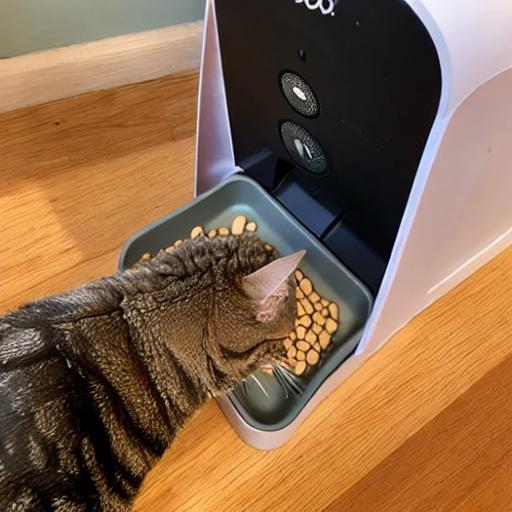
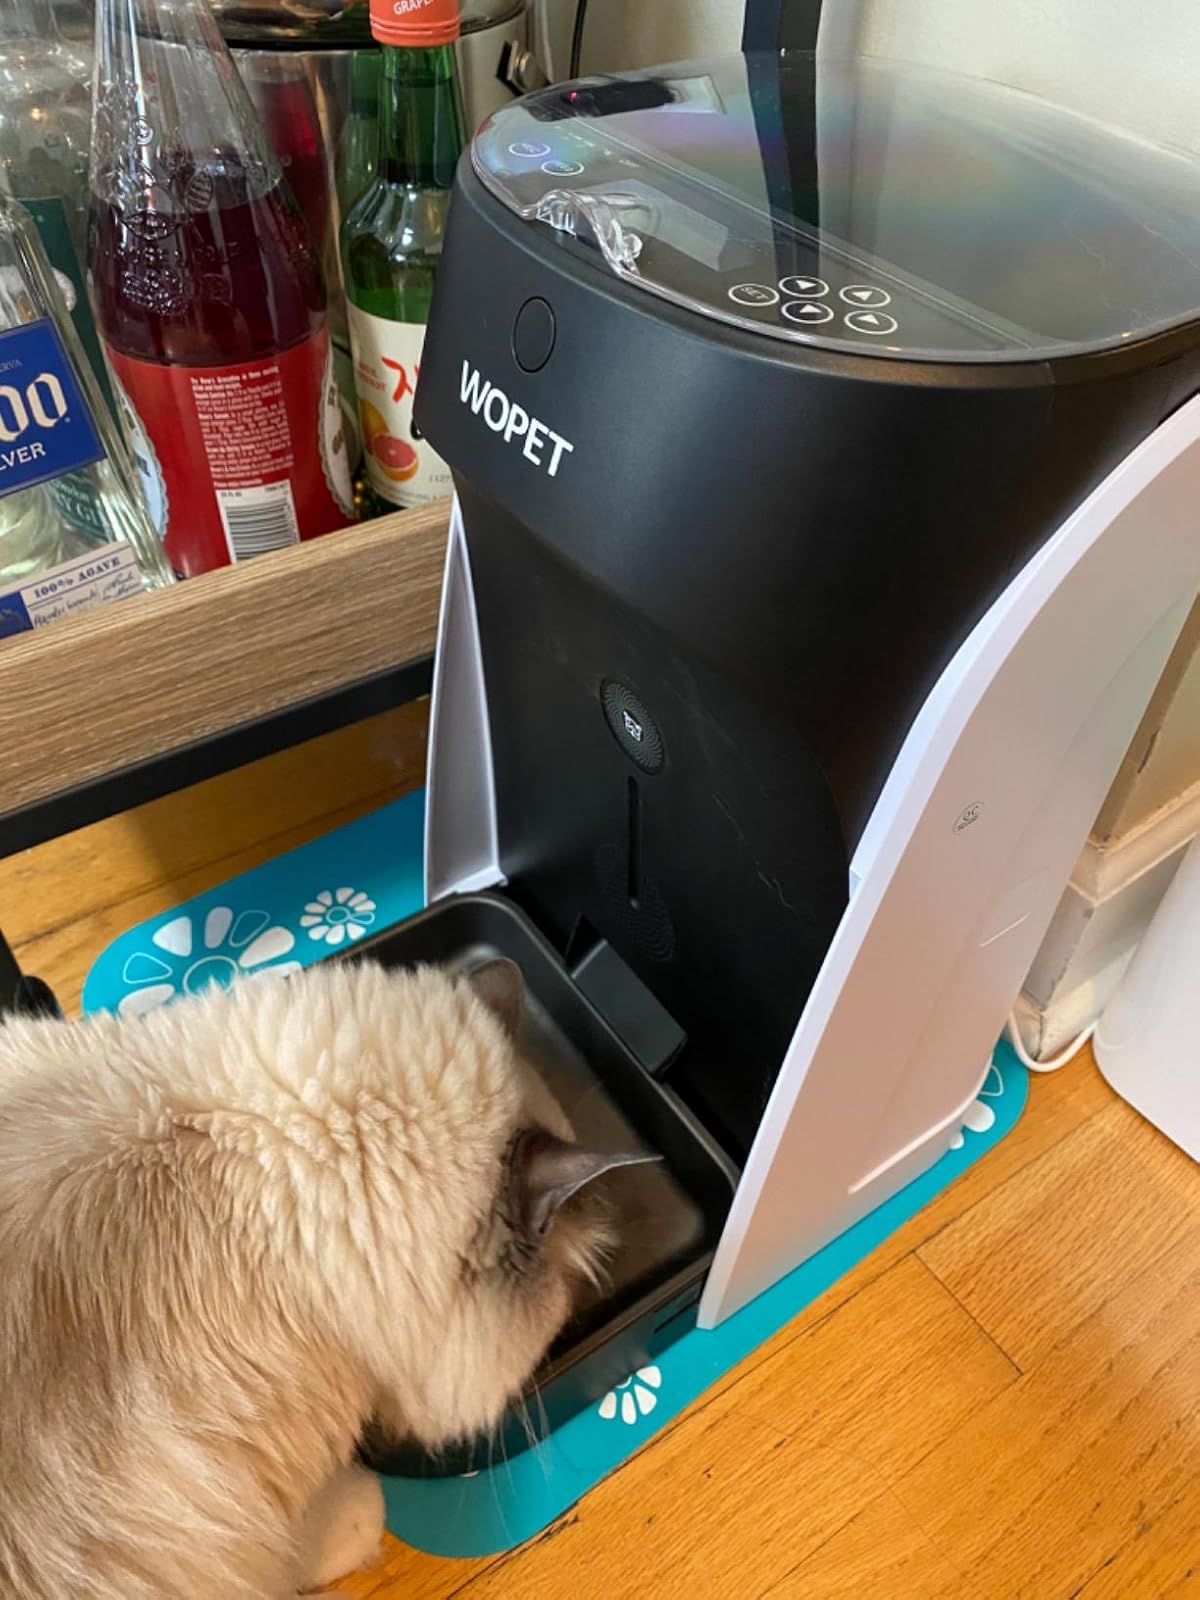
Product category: items_feeder
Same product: no